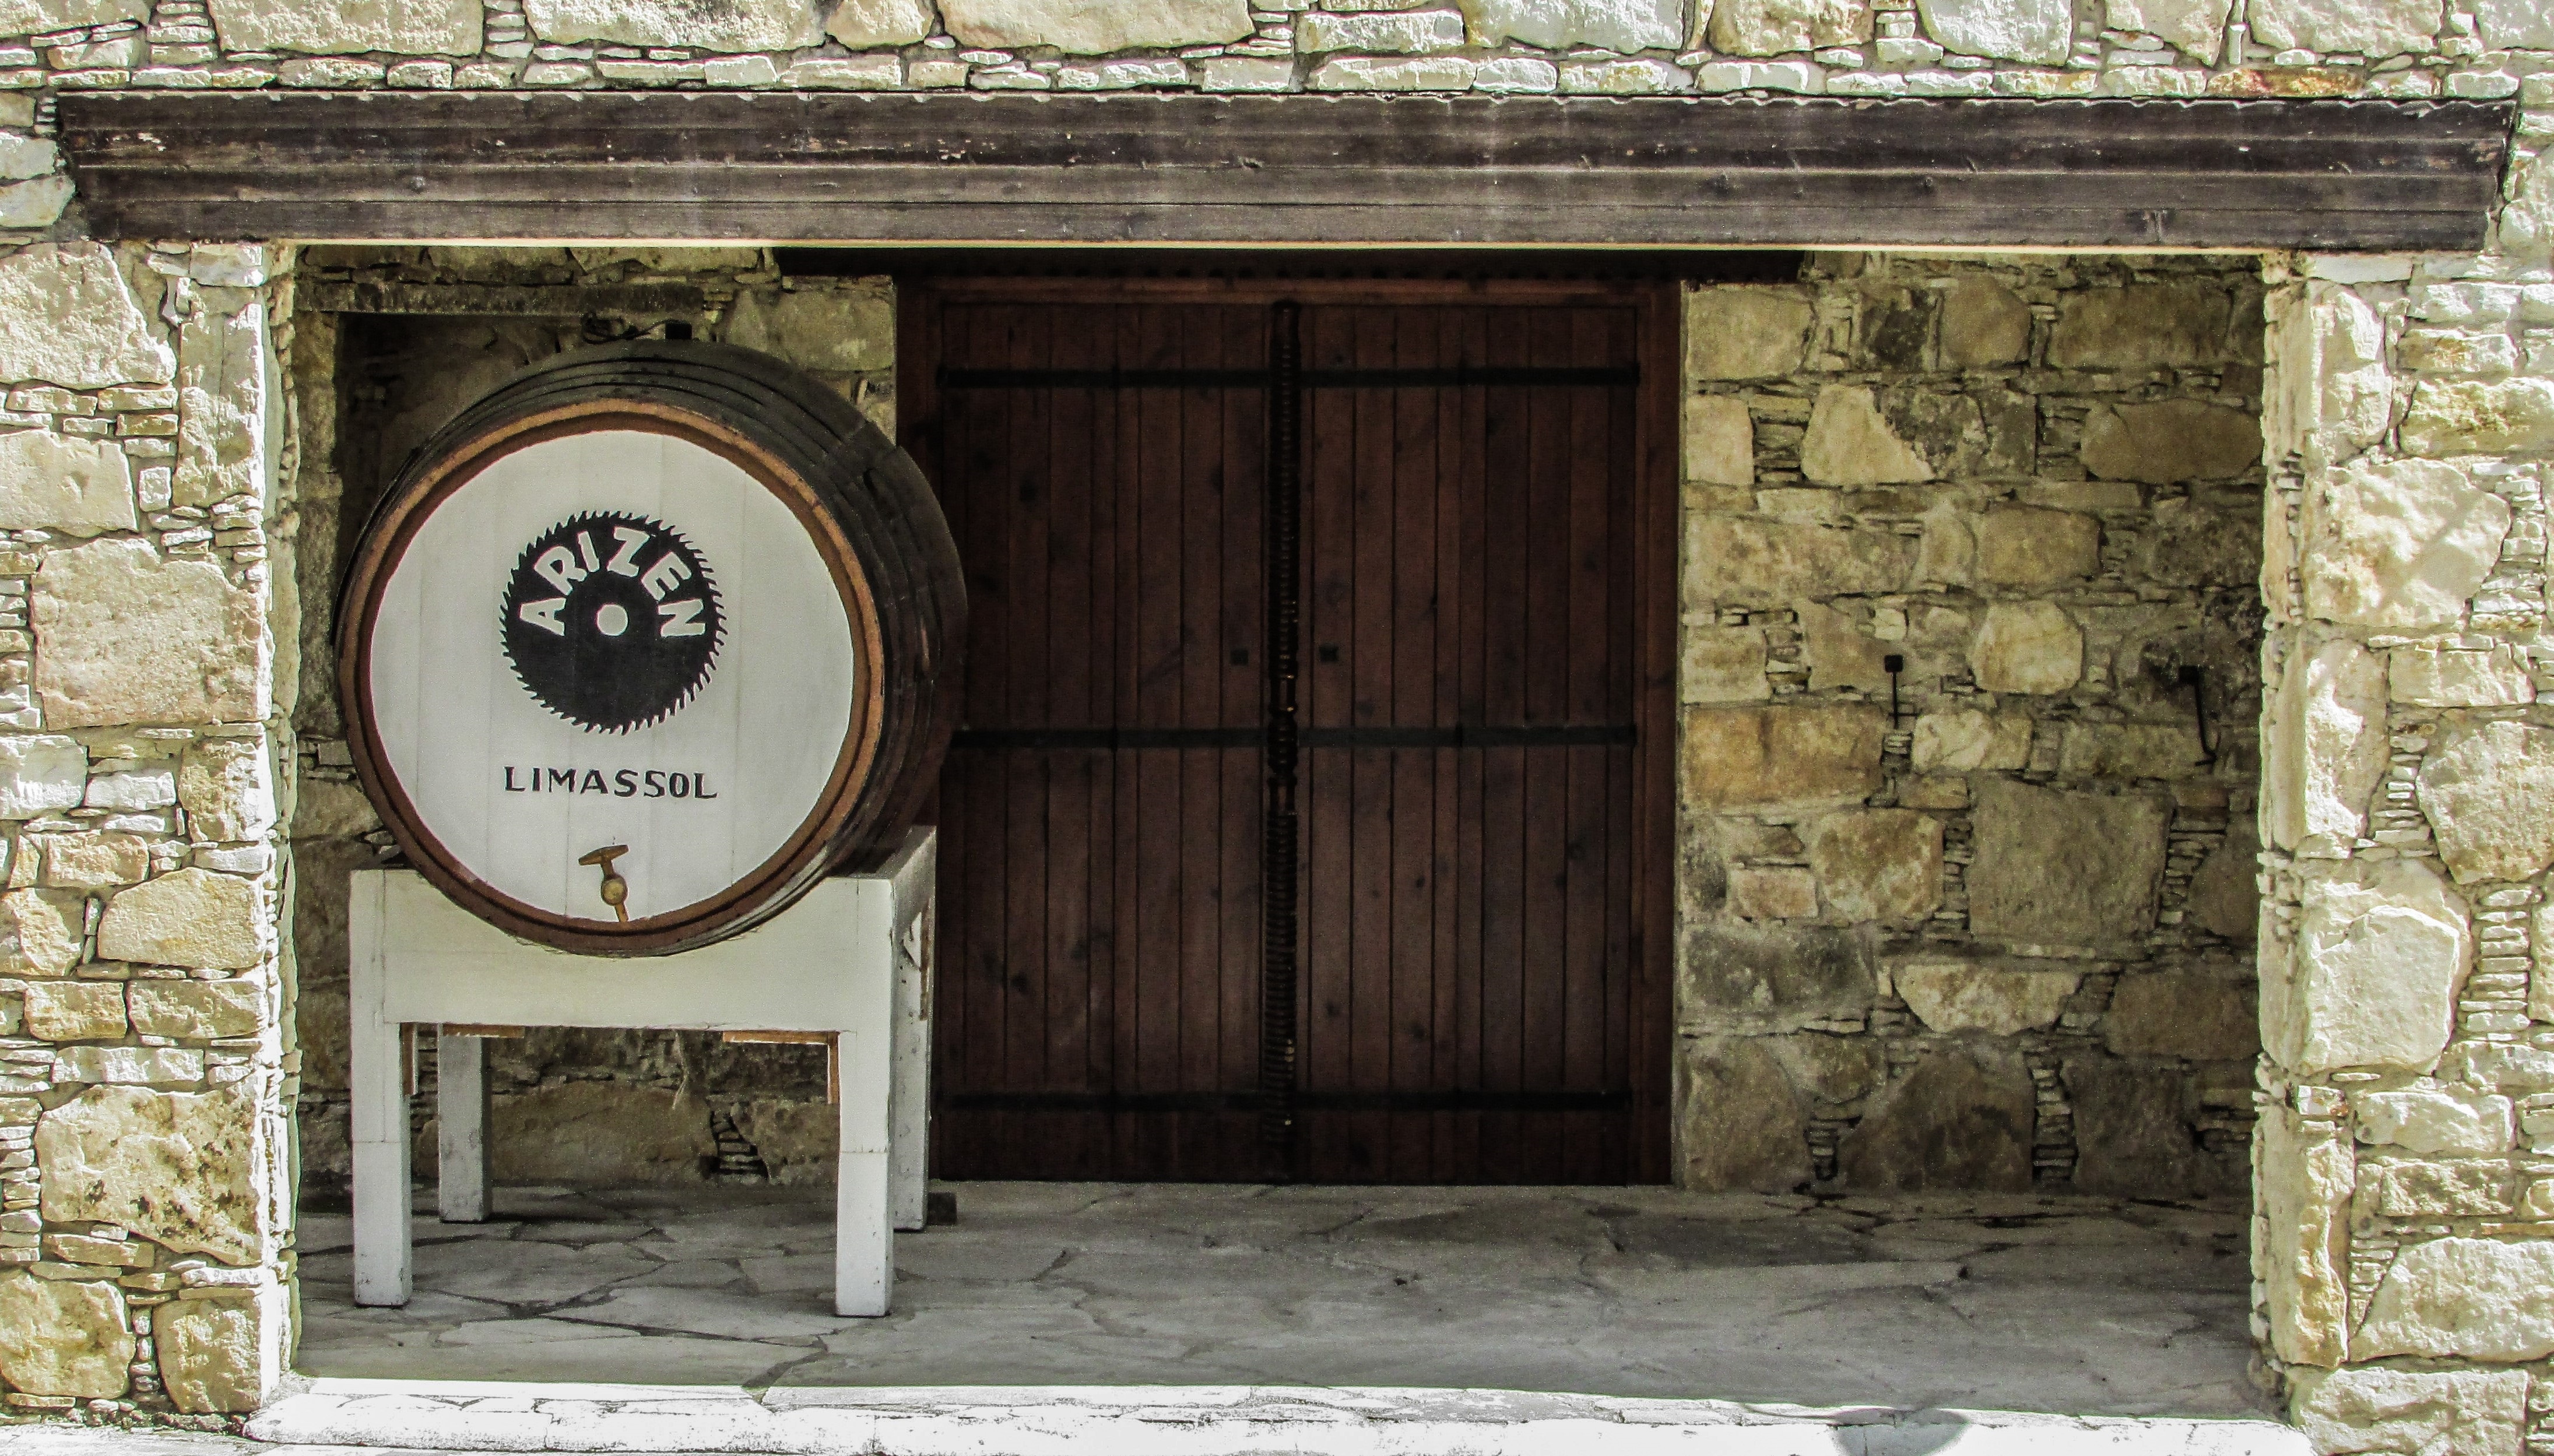
wood, street, building, wall, facade, door, interior design, history, tradition, cyprus, ancient history, wine museum